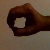
The image shows a hand gesture representing the number 0 in Indian Sign Language.